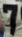
Number: 7